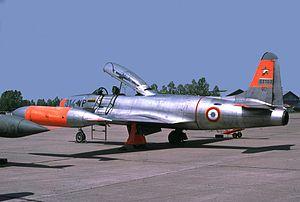
T-33 T-Bird de l'Armée de l'Air stationné sur la Base Aérienne 705 de Tours
Pour l'honneur des cocardes est le second album de la série de bande dessinée Les Aventures de Tanguy et Laverdure de Jean-Michel Charlier et Albert Uderzo. Il constitue la deuxième partie de L'École des aigles, prépublié dans Pilote entre le numéro 1 du 29 octobre 1959 et le numéro 67 du 2 février 1961. Pour l'honneur des cocardes sera publié en album en 1962, un an après L'École des aigles.
Le Lockheed T-33 Silver Star est un avion d'entraînement construit par les États-Unis à partir de la fin des années 1940. Il s'agit en fait d'un développement du Lockheed P-80/F-80 Shooting Star, désigné initialement TP-80C/TF-80C. Construit à plus de 6 500 exemplaires, le T-33 a été utilisé pour former les pilotes d'une trentaine de pays différents et, malgré son âge, reste encore utilisé un peu partout dans le monde.
Les Aventures de Tanguy et Laverdure est une série de bande dessinée créée par Jean-Michel Charlier et Albert Uderzo, parue dans le journal Pilote en 1959 puis publiée ensuite en 30 albums avec divers dessinateurs depuis 1961. Il existe des traductions d'albums de cette série en néerlandais, allemand, danois, suédois, indonésien, anglais, espagnol, portugais et serbo-croate.
L'École des aigles est le premier album de la série de bande dessinée Les Aventures de Tanguy et Laverdure de Jean-Michel Charlier et Albert Uderzo. Il a d'abord été prépublié dans Pilote avant d’être publié en album en 1961.
La base aérienne 705 « François et Jean Tulasne » est une base aérienne de l'armée de l'air française située principalement sur l'aéroport de Tours St-Symphorien sur les communes de Tours et Parçay-Meslay dans le département d'Indre-et-Loire. Elle a abrité de 1961 à 2020 l'École de l'aviation de chasse 314 "Christian Martell". Elle comprend le centre de contrôle militaire de Cinq-Mars-la-Pile ainsi que des unités de l'État-major et d'autres services. Avant 1961, elle a porté successivement les numéros de base aérienne 131, puis base aérienne 109.
Les centres d'instruction et de formation des pilotes de chasse militaires sont des écoles de pilotes de chasse de l'Armée de l'air française.